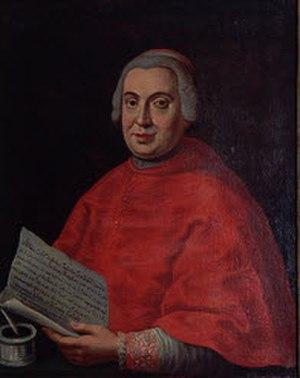
Guglielmo Pallotta est un cardinal italien du XVIIIᵉ siècle.